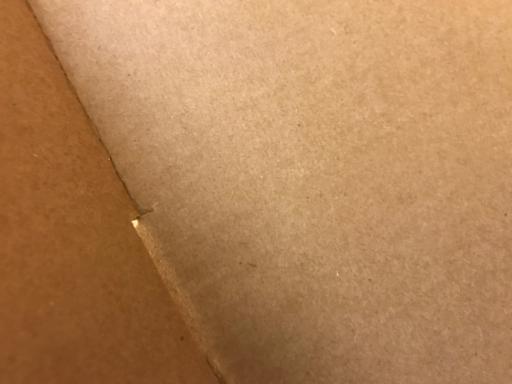
Waste category: cardboard